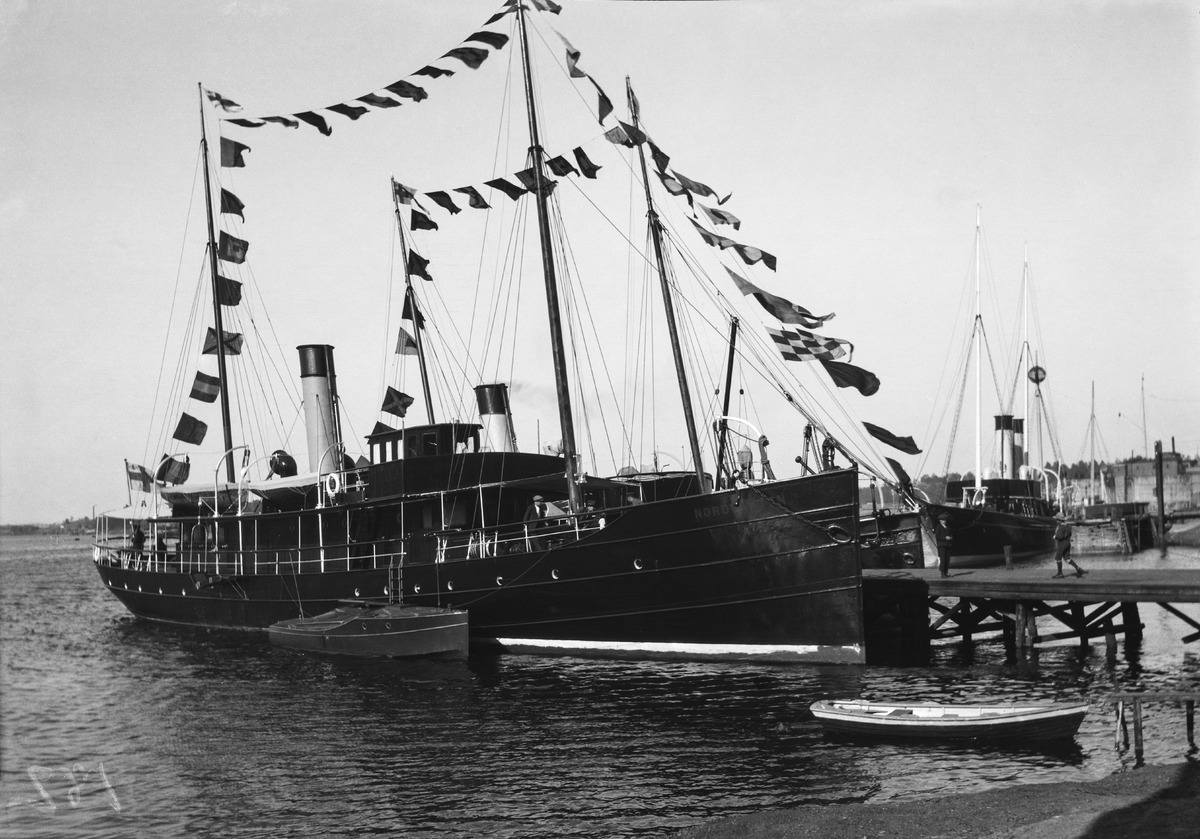
Luotsivene Nordvakten juhlaliputettuna laiturissa
sisällön kuvaus: Luotsivene Nordvakten juhlaliputettuna laiturissa. mustavalkoinen
Kuvaaja: Timiriasew, Ivan, valokuvaaja
Ajankohta: kuvausaika 1900 -luku alku
Aiheet: luotsit, laivat, veneet, laiturit, satamat, liput